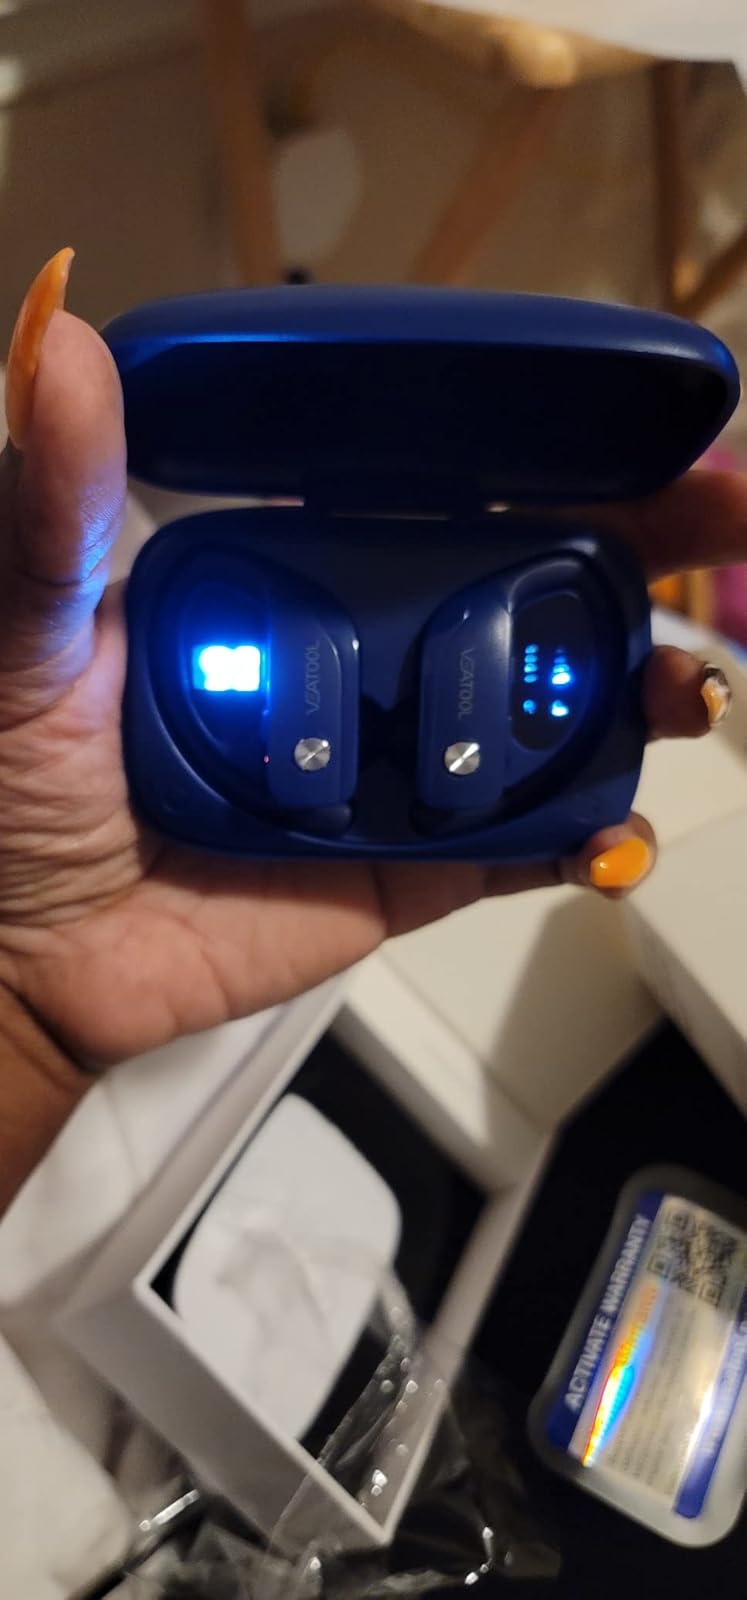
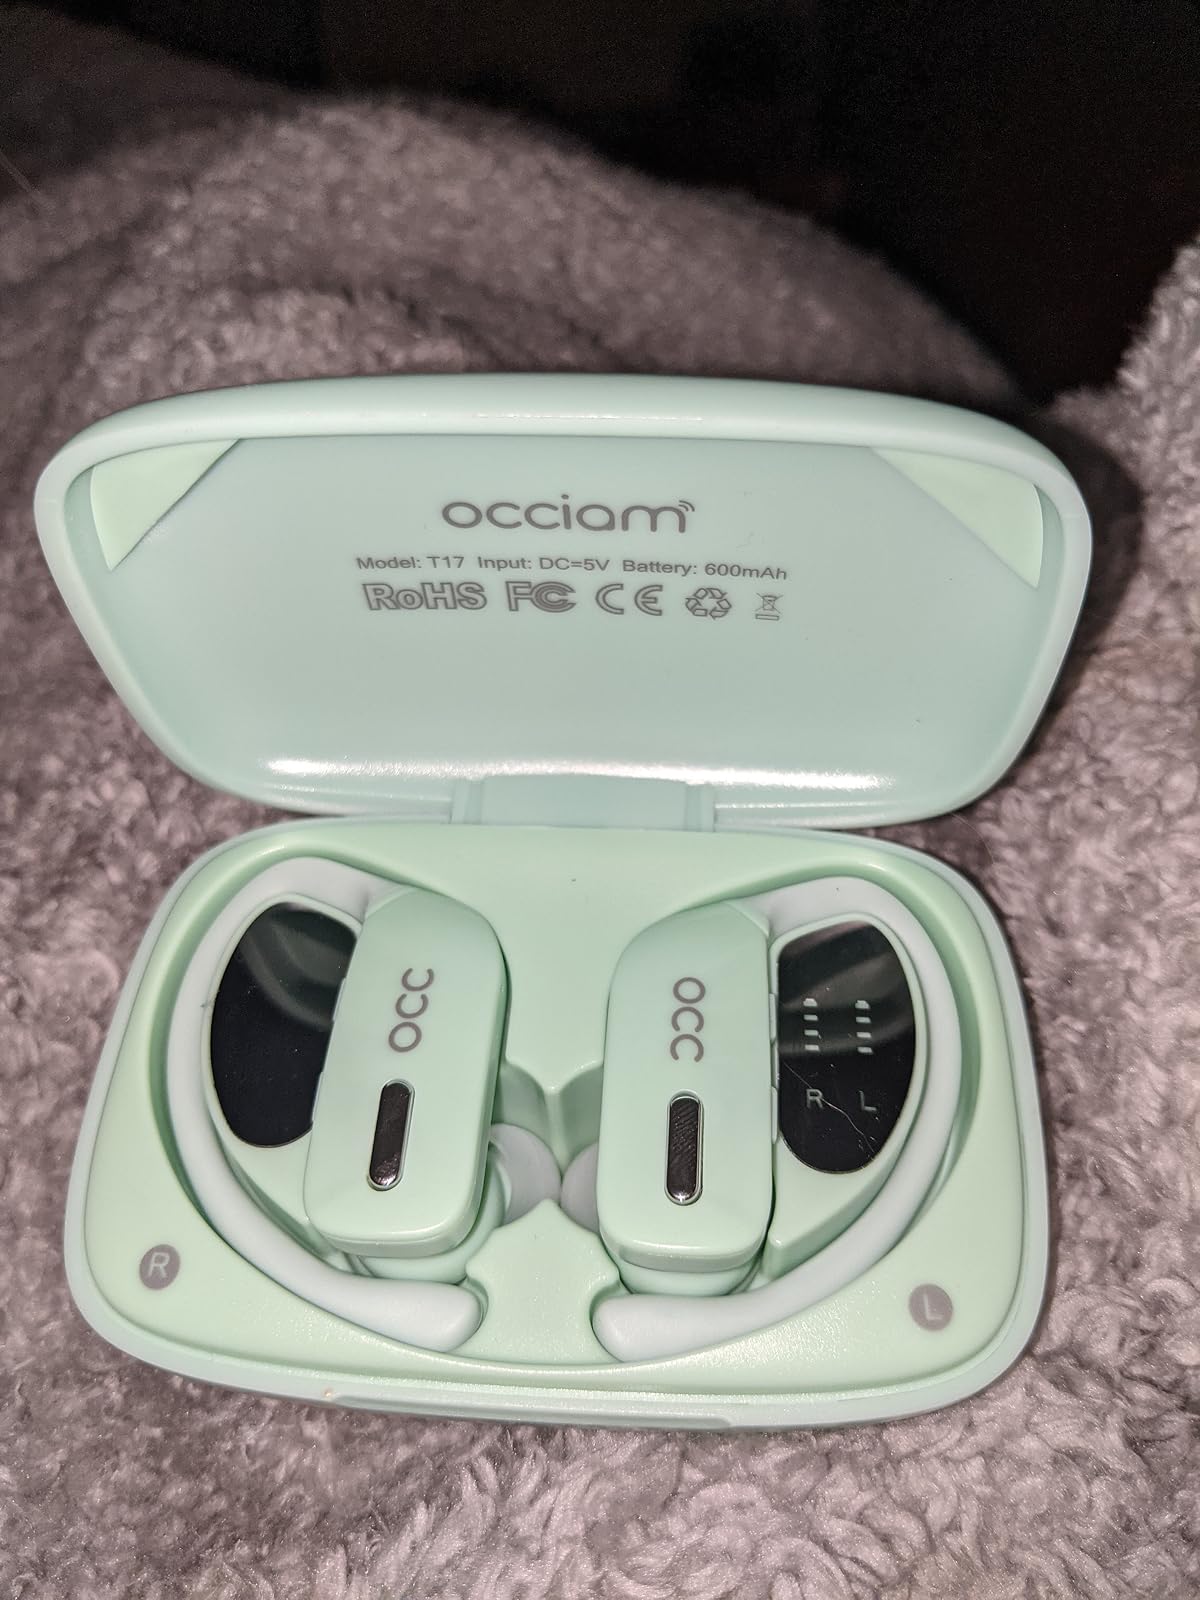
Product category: earbuds
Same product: no